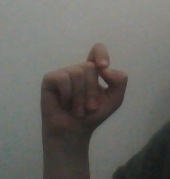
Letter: fa